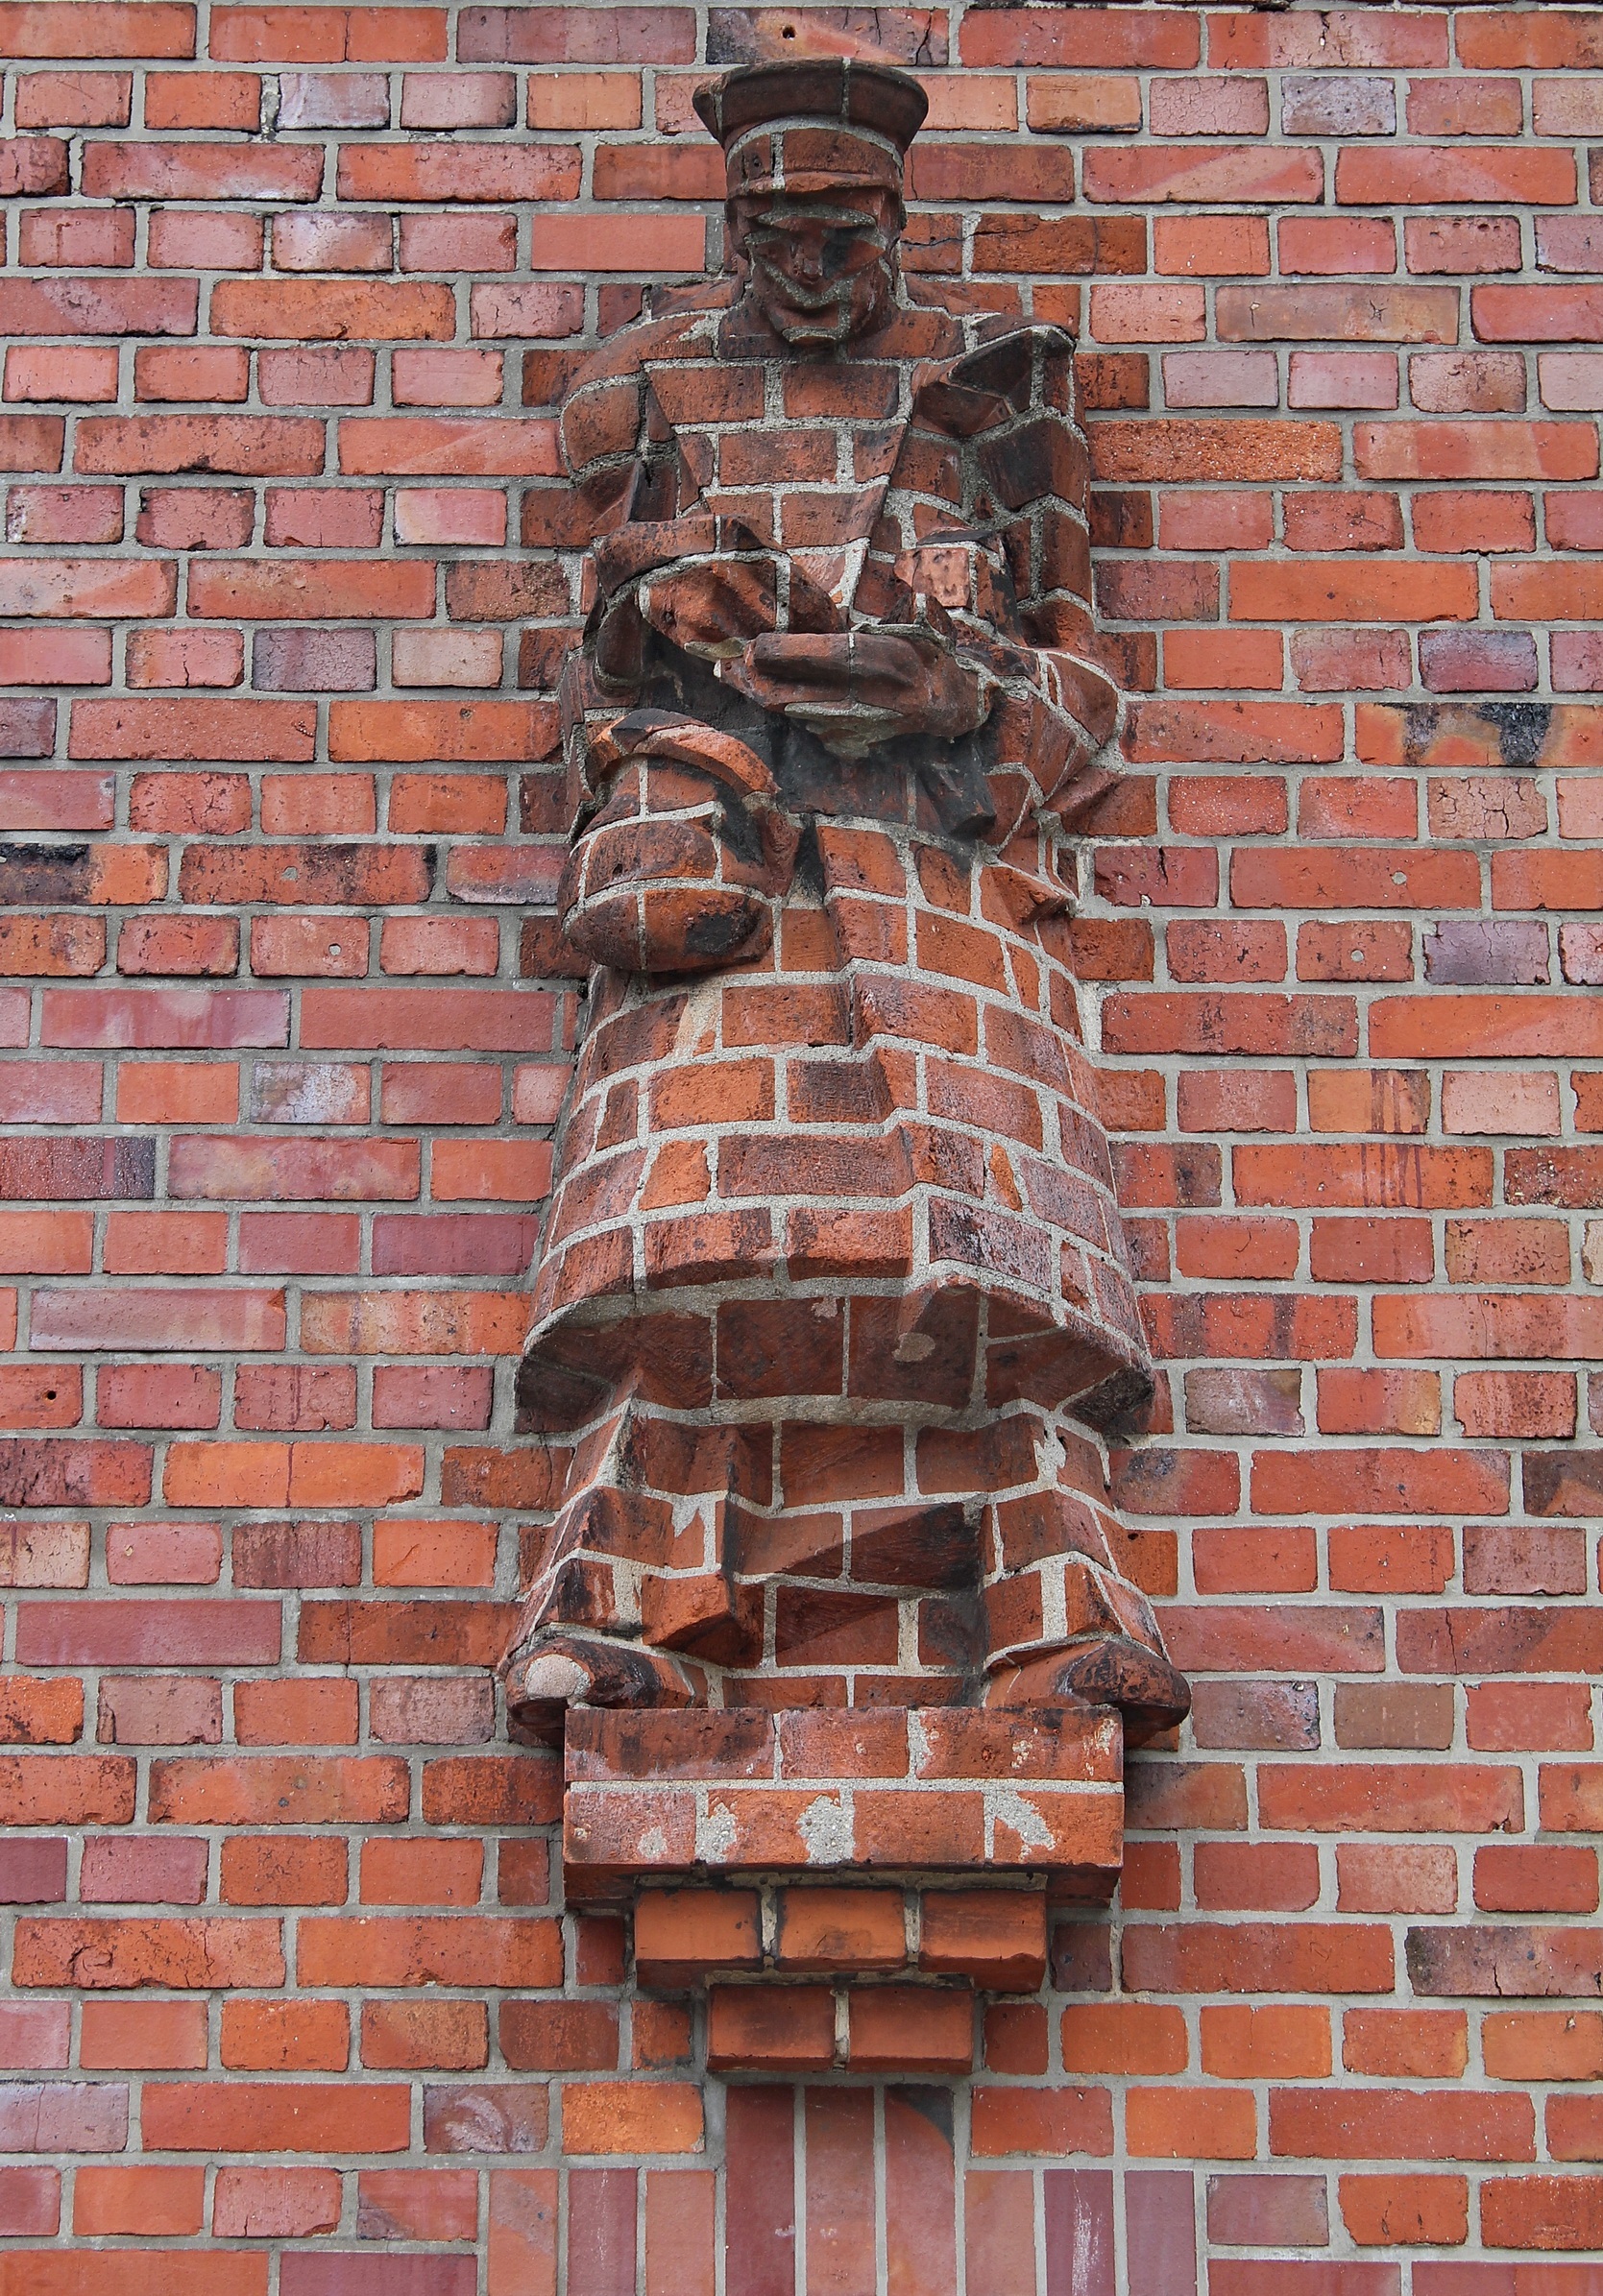
wall, stone, decoration, chimney, brick, material, artwork, face, sculpture, figure, iron, bust, brickwork, lined, hauswand, stone figures